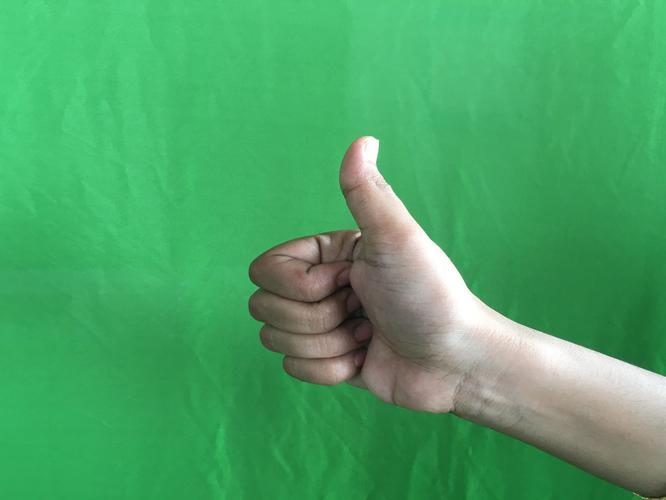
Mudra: Sikharam
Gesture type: single_hand